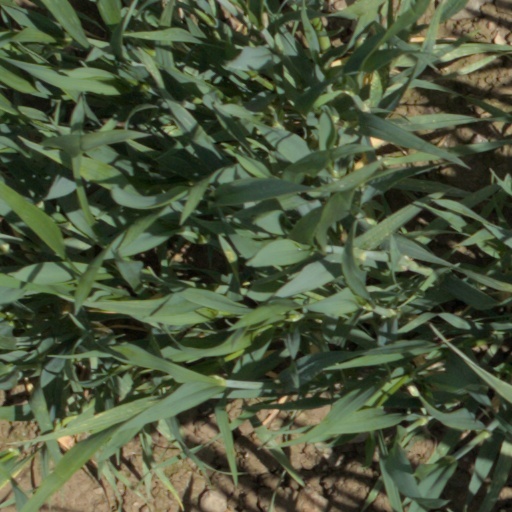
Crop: wheat